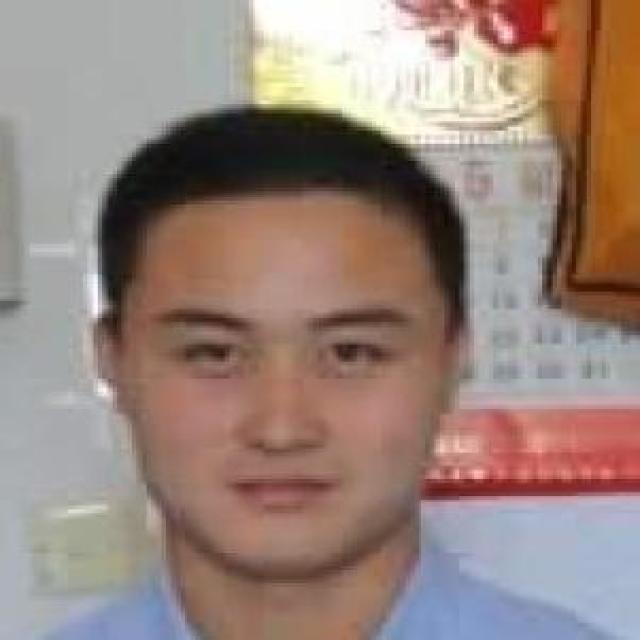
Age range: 21-44